Battle of Mill Springs

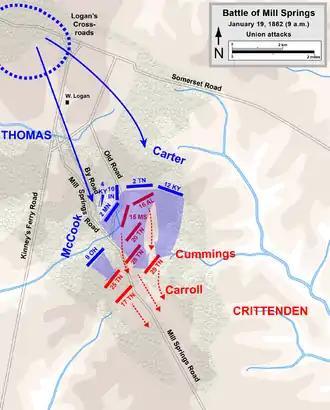
Battle of Mill Springs, Union attacks

The Confederate march through the night was hampered by rain and mud, and the troops arrived at Logan's Crossroads cold and miserable. Many of the men carried antique, Napoleonic-style flintlock muskets, which became almost useless in the wet weather. The slowness of the march had cost them the element of surprise.